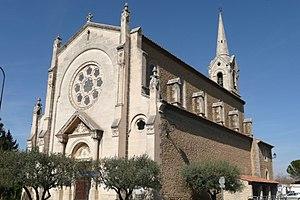
Eglise à Athen des Paluds.
Althen-des-Paluds est une commune française située dans le département de Vaucluse, en région Provence-Alpes-Côte d'Azur.